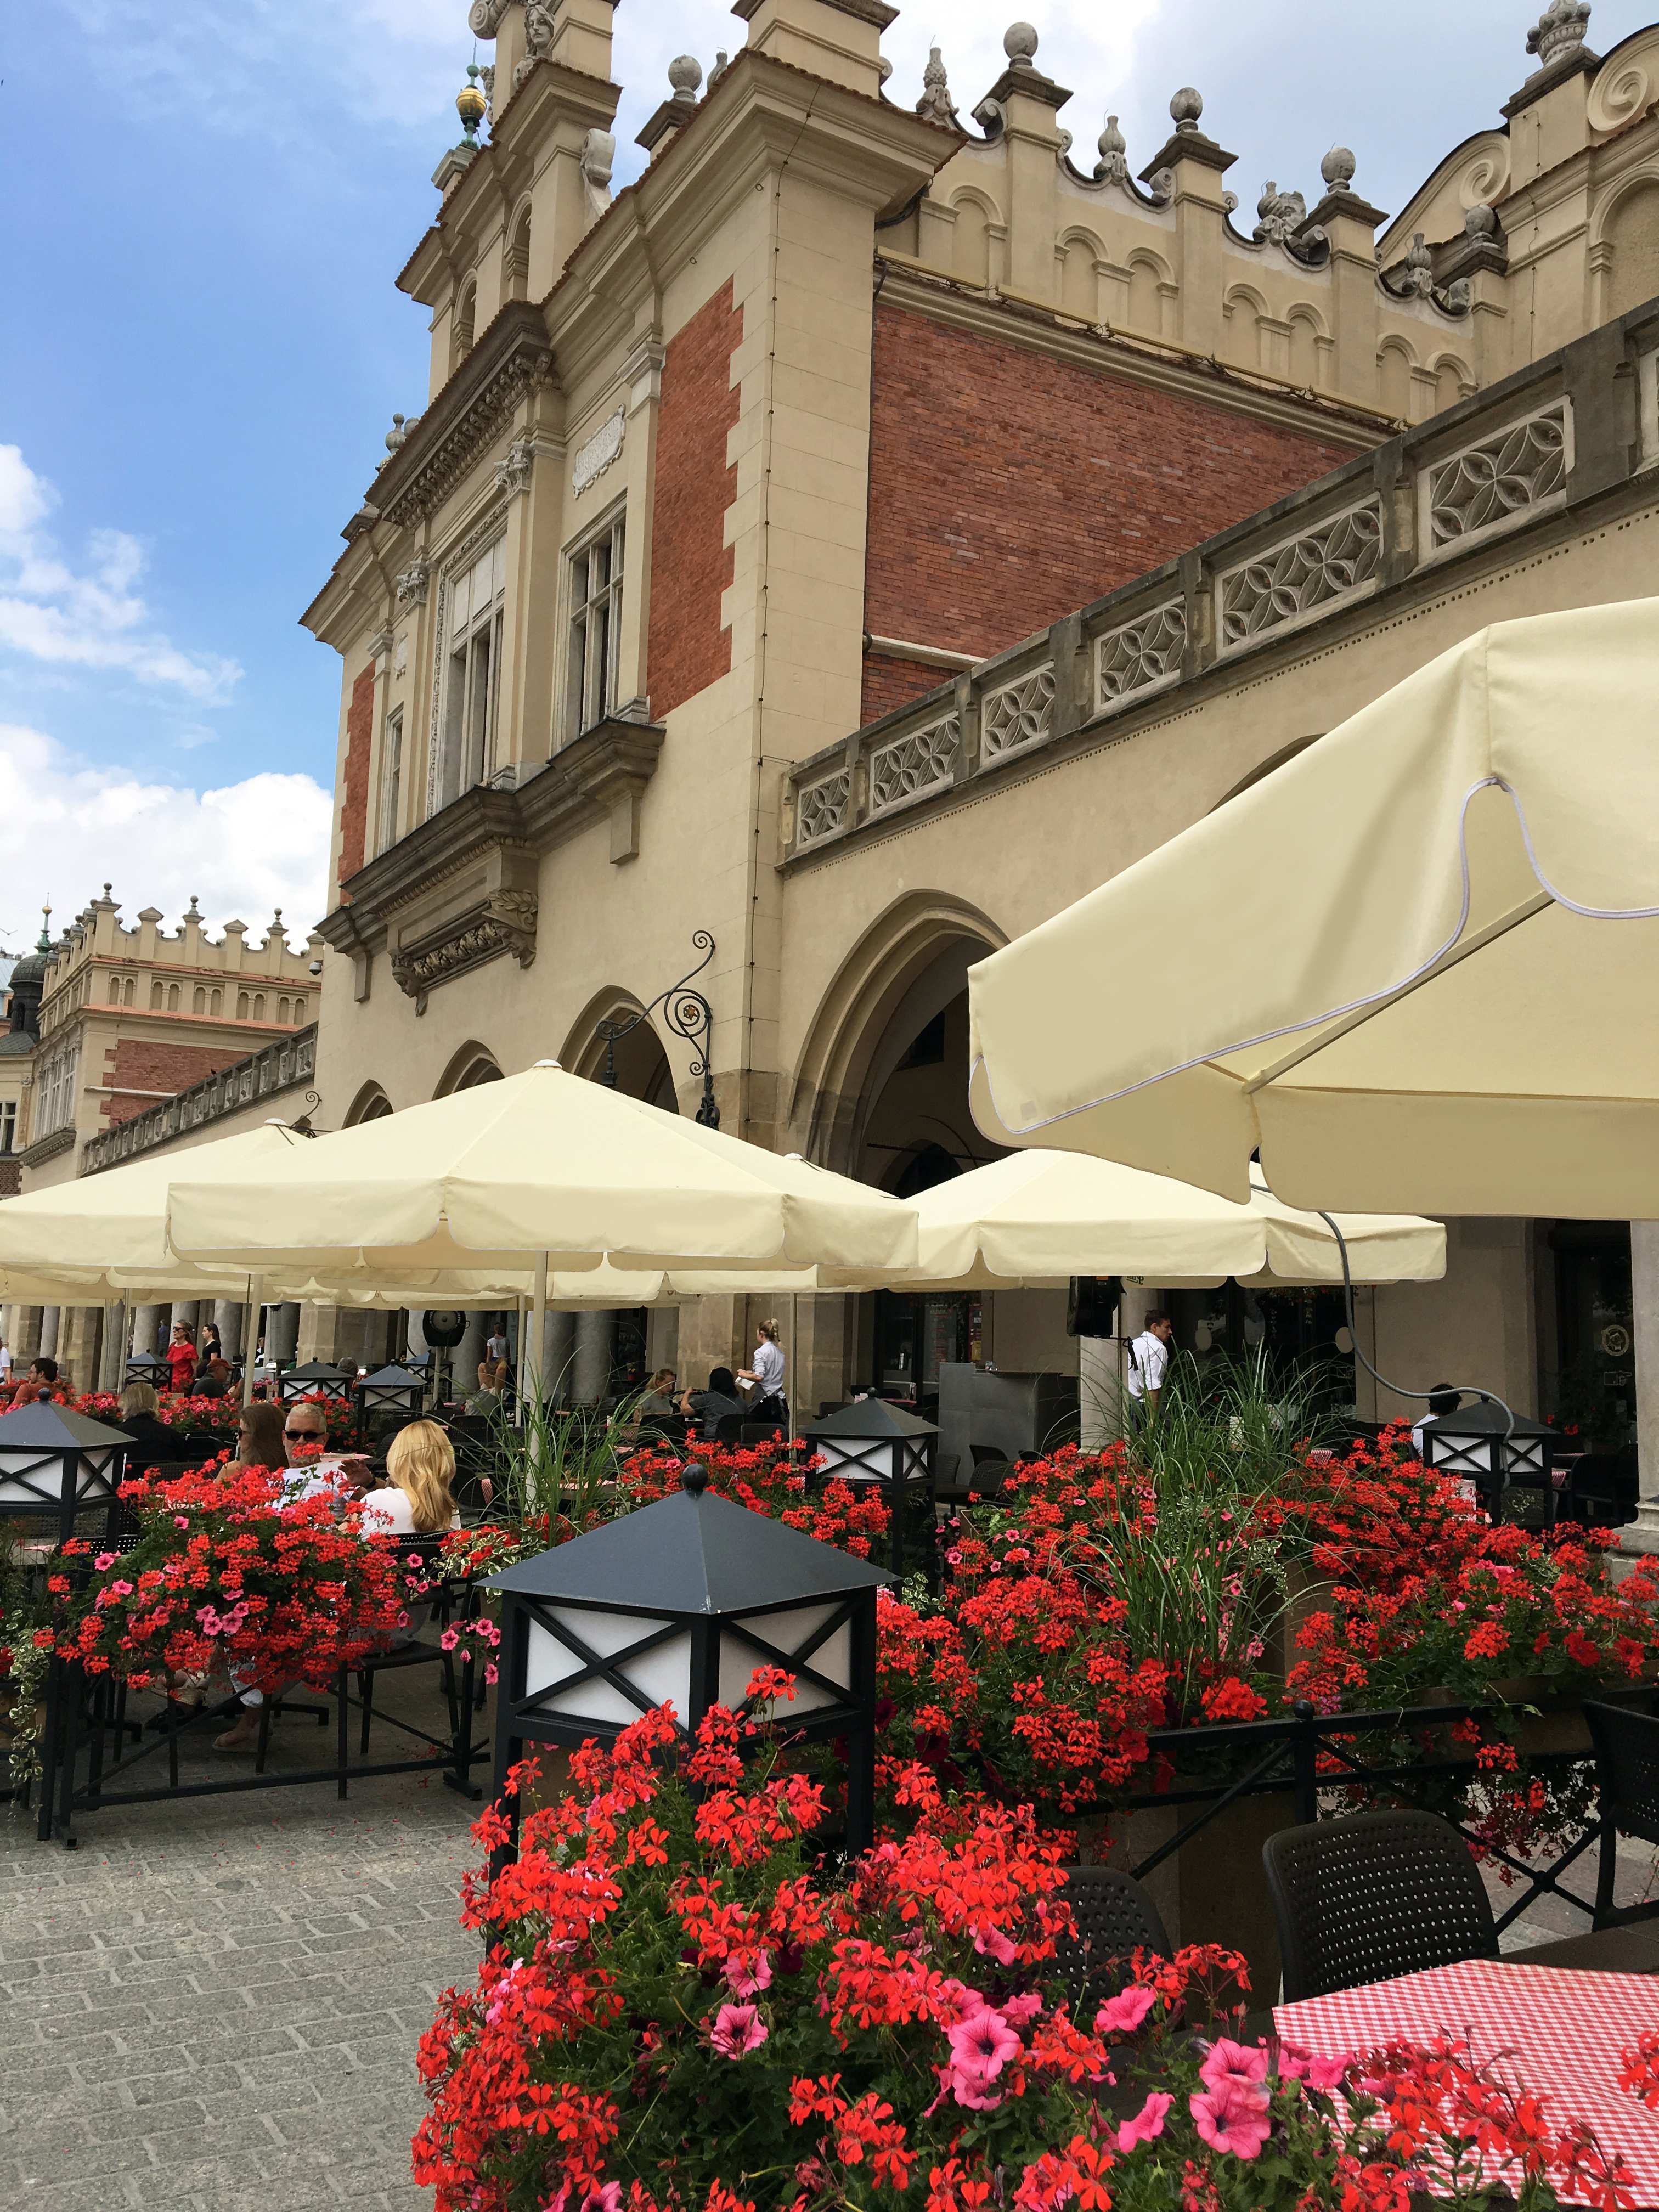
krakow, poland, city, flowers, town, red, building, public space, architecture, tourism, flower, awning, neighbourhood, spring, real estate, mixed use, house, plant, vacation, facade, plaza, street, home, restaurant, leisure, shade, hotel, umbrella, town square, market, perennial plant